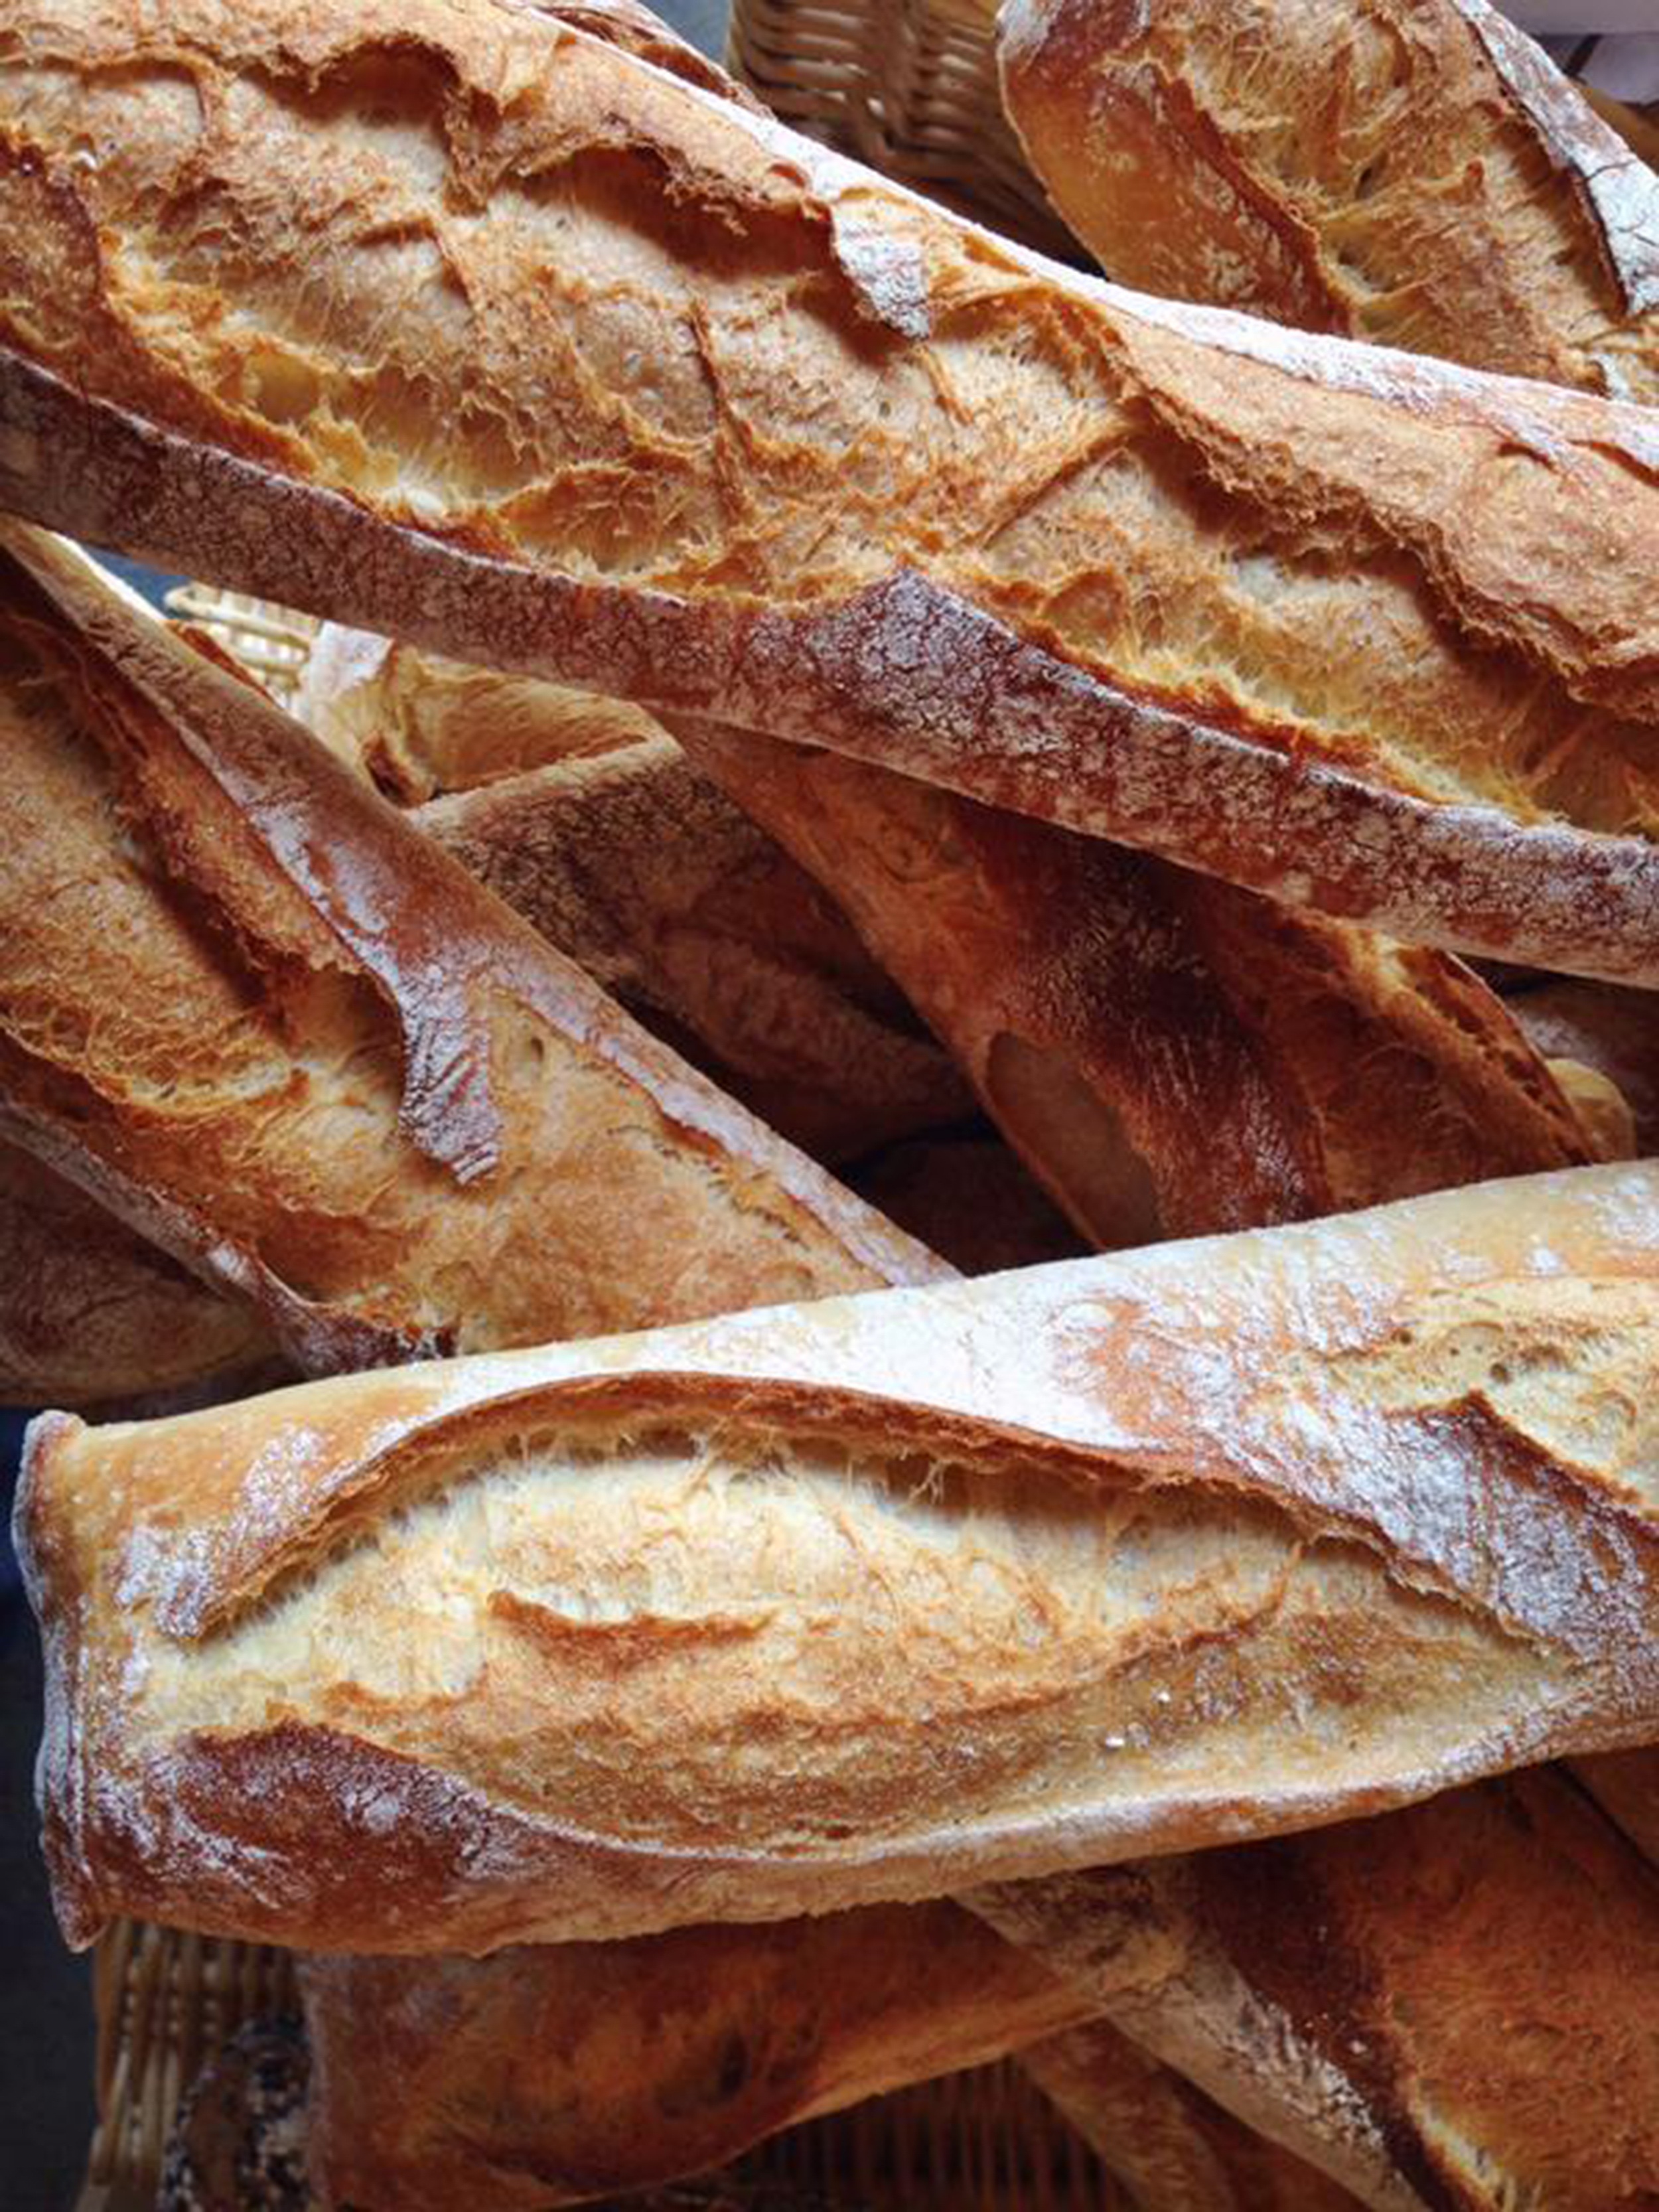
dish, meal, food, breakfast, baking, cuisine, bread, bakery, baked, baguette, sourdough, ciabatta, stick, baked goods, costs, sliced bread